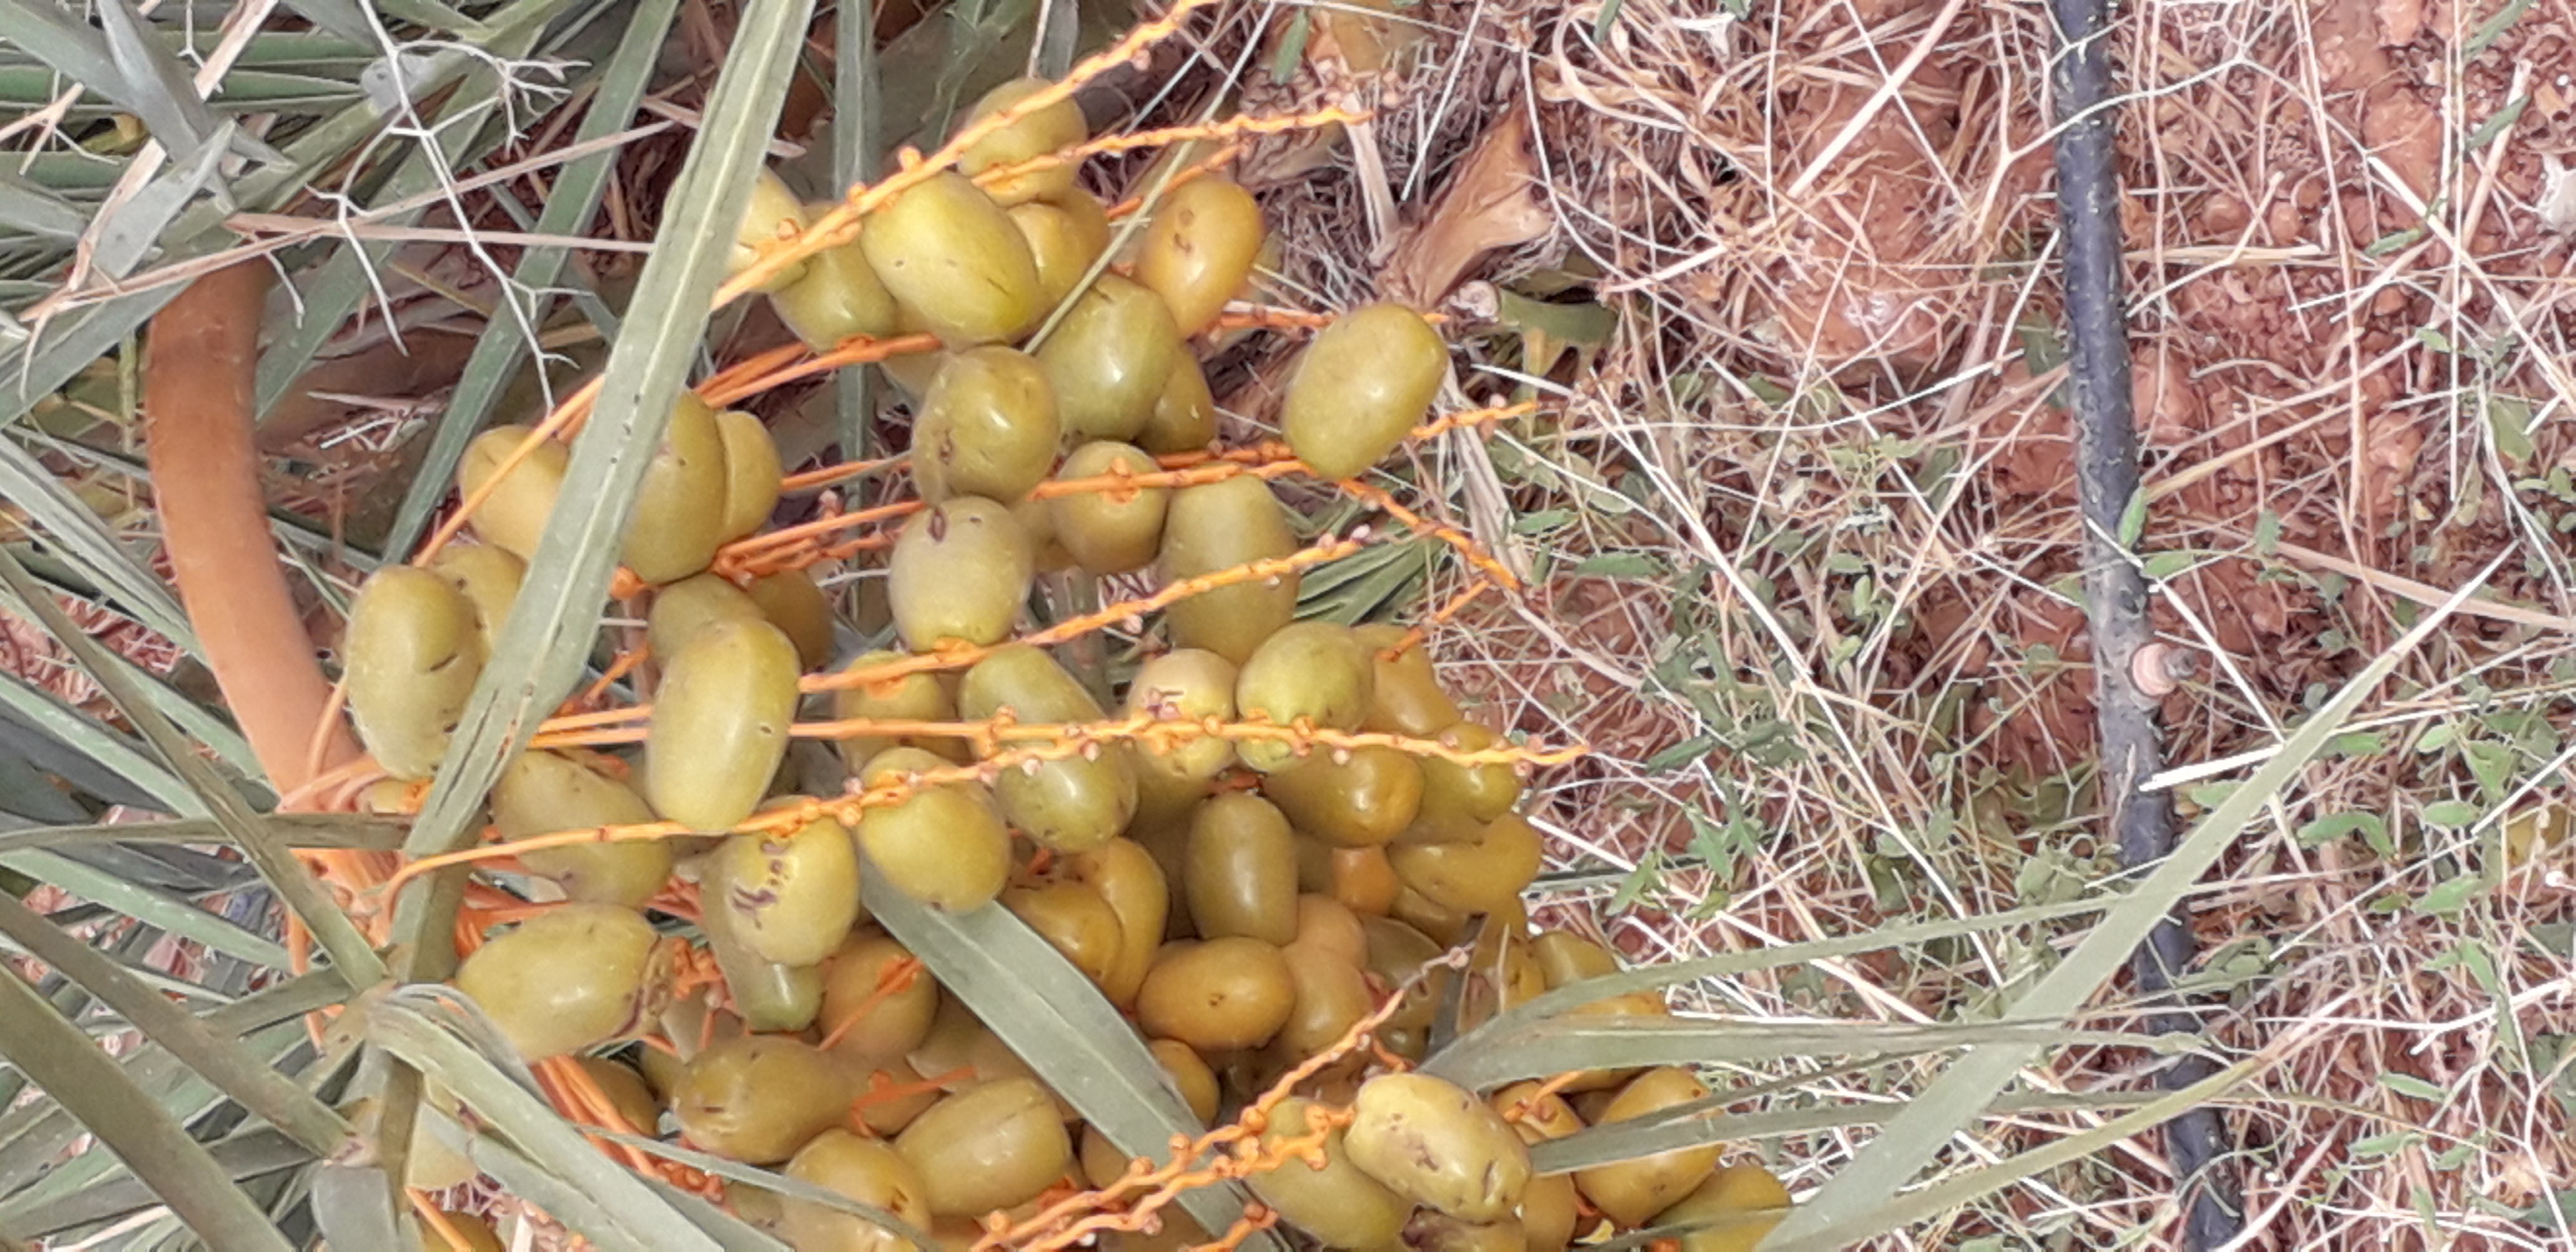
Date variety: Boufagous